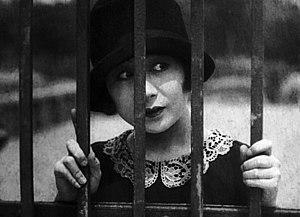
Tomotaka Tasaka, né le 14 avril 1902 et mort le 17 octobre 1974, est un réalisateur et scénariste japonais.
Shizue Natsukawa, née le 9 mars 1909 à Tokyo et morte le 24 février 1999 à Tokyo, est une actrice japonaise.